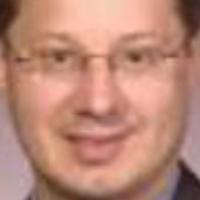
Age group: age 31-40